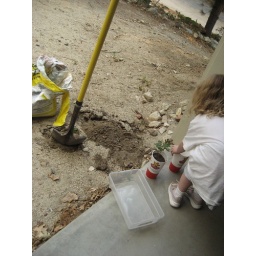
digging out black oak trees in front of the garage, hope we can save these!